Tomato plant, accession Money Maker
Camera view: horizontal (90 deg, fisheye); turntable rotation: 150 degrees
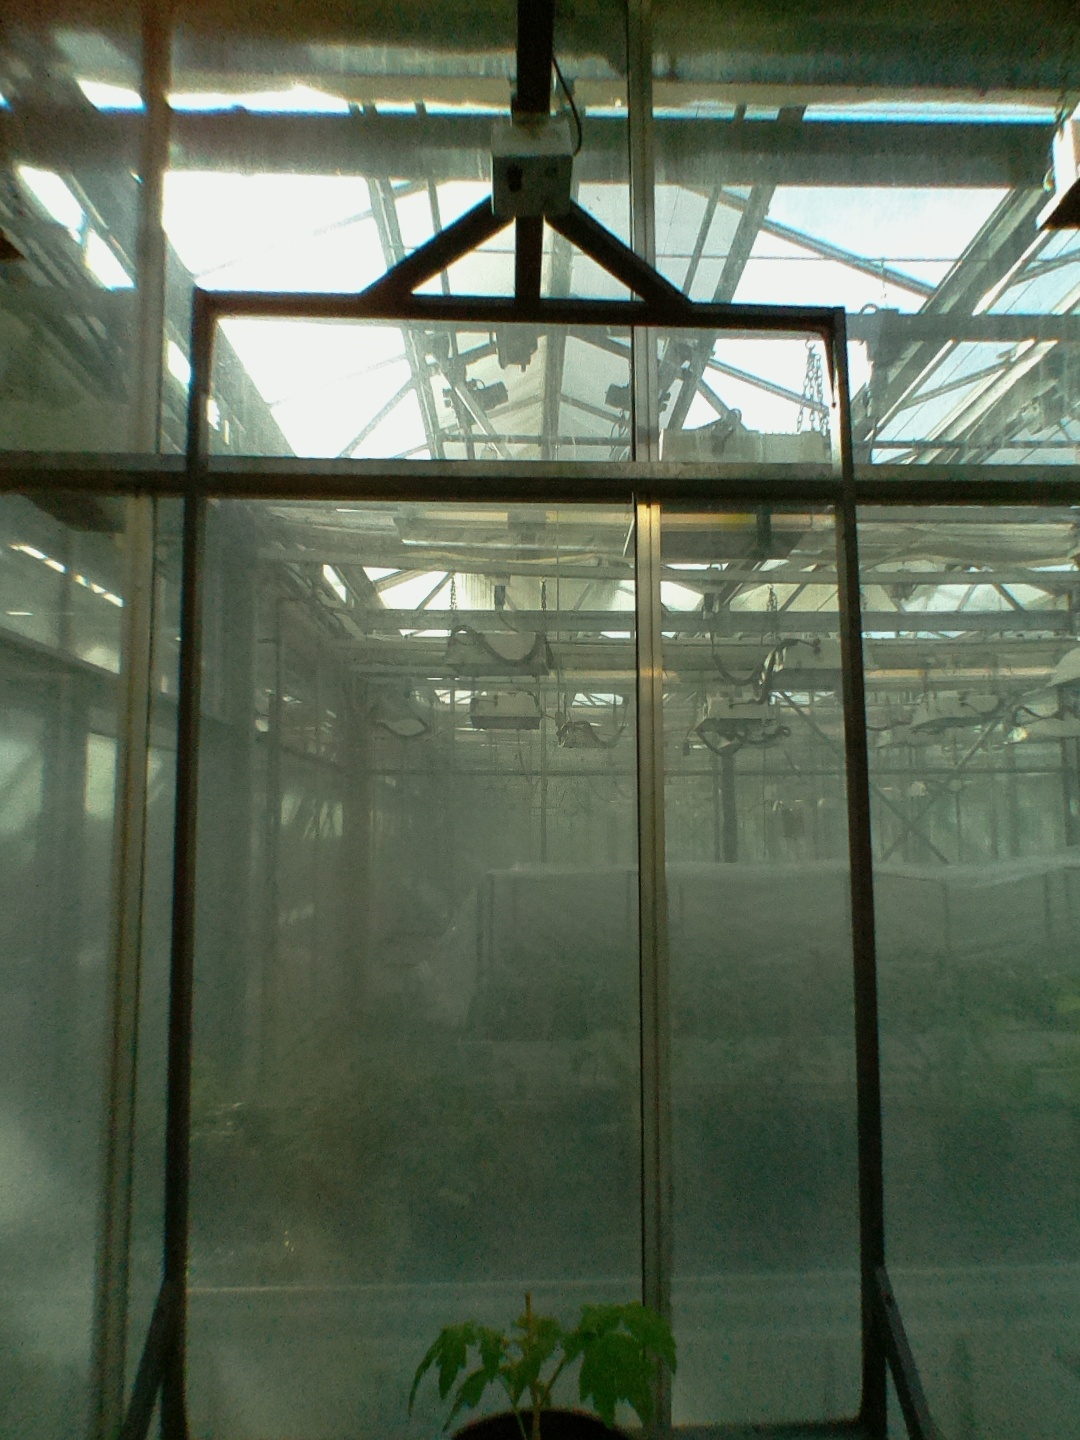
BBCH growth stage 13: 6 of true leaves visible